Musikforeningen

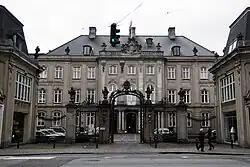
Odd Fellows Mansion in Copenhagen, Musikforeningen's venue for concerts

Musikforeningen (The Music Society) in Copenhagen was Denmark's most important concert venue in the 19th century. It operated from 1838 to 1931 but it was especially under the leadership of Niels Gade (1850–90) that it became a meeting place for the city's music life with its own symphony orchestra and choir. Carl Nielsen was director from 1915–27. Other leaders included Franz Gläser, Emil Hartmann and Franz Neruda.